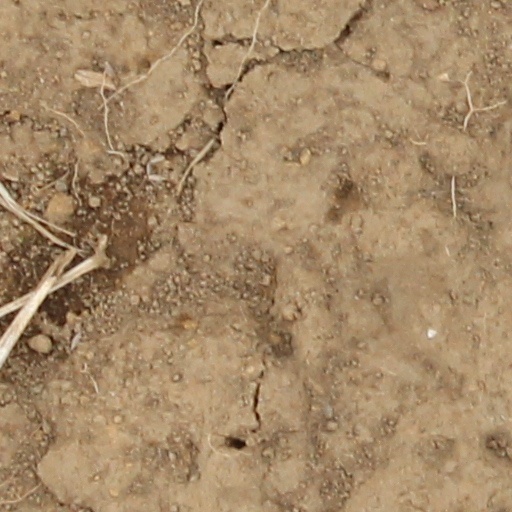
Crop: wheat